Harwood Museum of Art

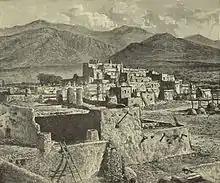
Joseph Henry Sharp, "Taos Pueblo," 1893 illustration for Harper's Weekly

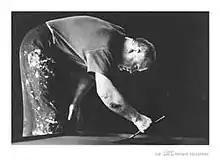
Ad Reinhardt painting

The Harwood Museum of Art is located in Taos, New Mexico. Founded in 1923 by the Harwood Foundation, it is the second oldest art museum in New Mexico. Its collections include a wide range of Hispanic works and visual arts from the Taos Society of Artists, Taos Moderns, and contemporary artists. In 1935 the museum was purchased by the University of New Mexico. Since then the property has been expanded to include an auditorium, library and additional exhibition space.